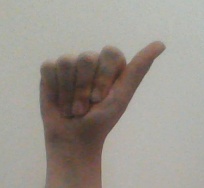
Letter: dhad